The Littles (TV series)

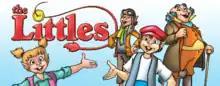

The Littles (French: Les Minipouss) is an animated television series originally produced between September 10, 1983 and November 2, 1985. It is based on the characters from "The Littles", a series of children's novels by American author John Peterson, the first of which was published in 1967. The series was produced for the American broadcast network ABC by the French/American studio DIC Audiovisuel. It was post-produced by a Canadian animation studio, Animation City Editorial Services.